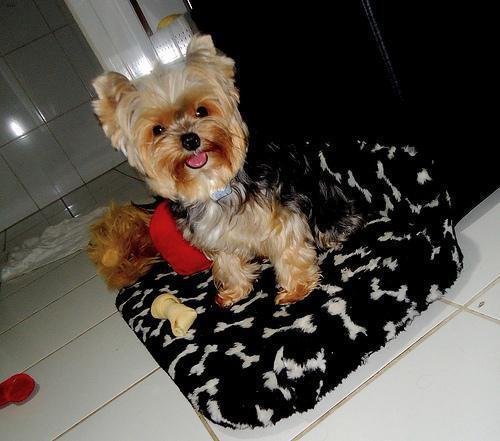
yorkshire terrier